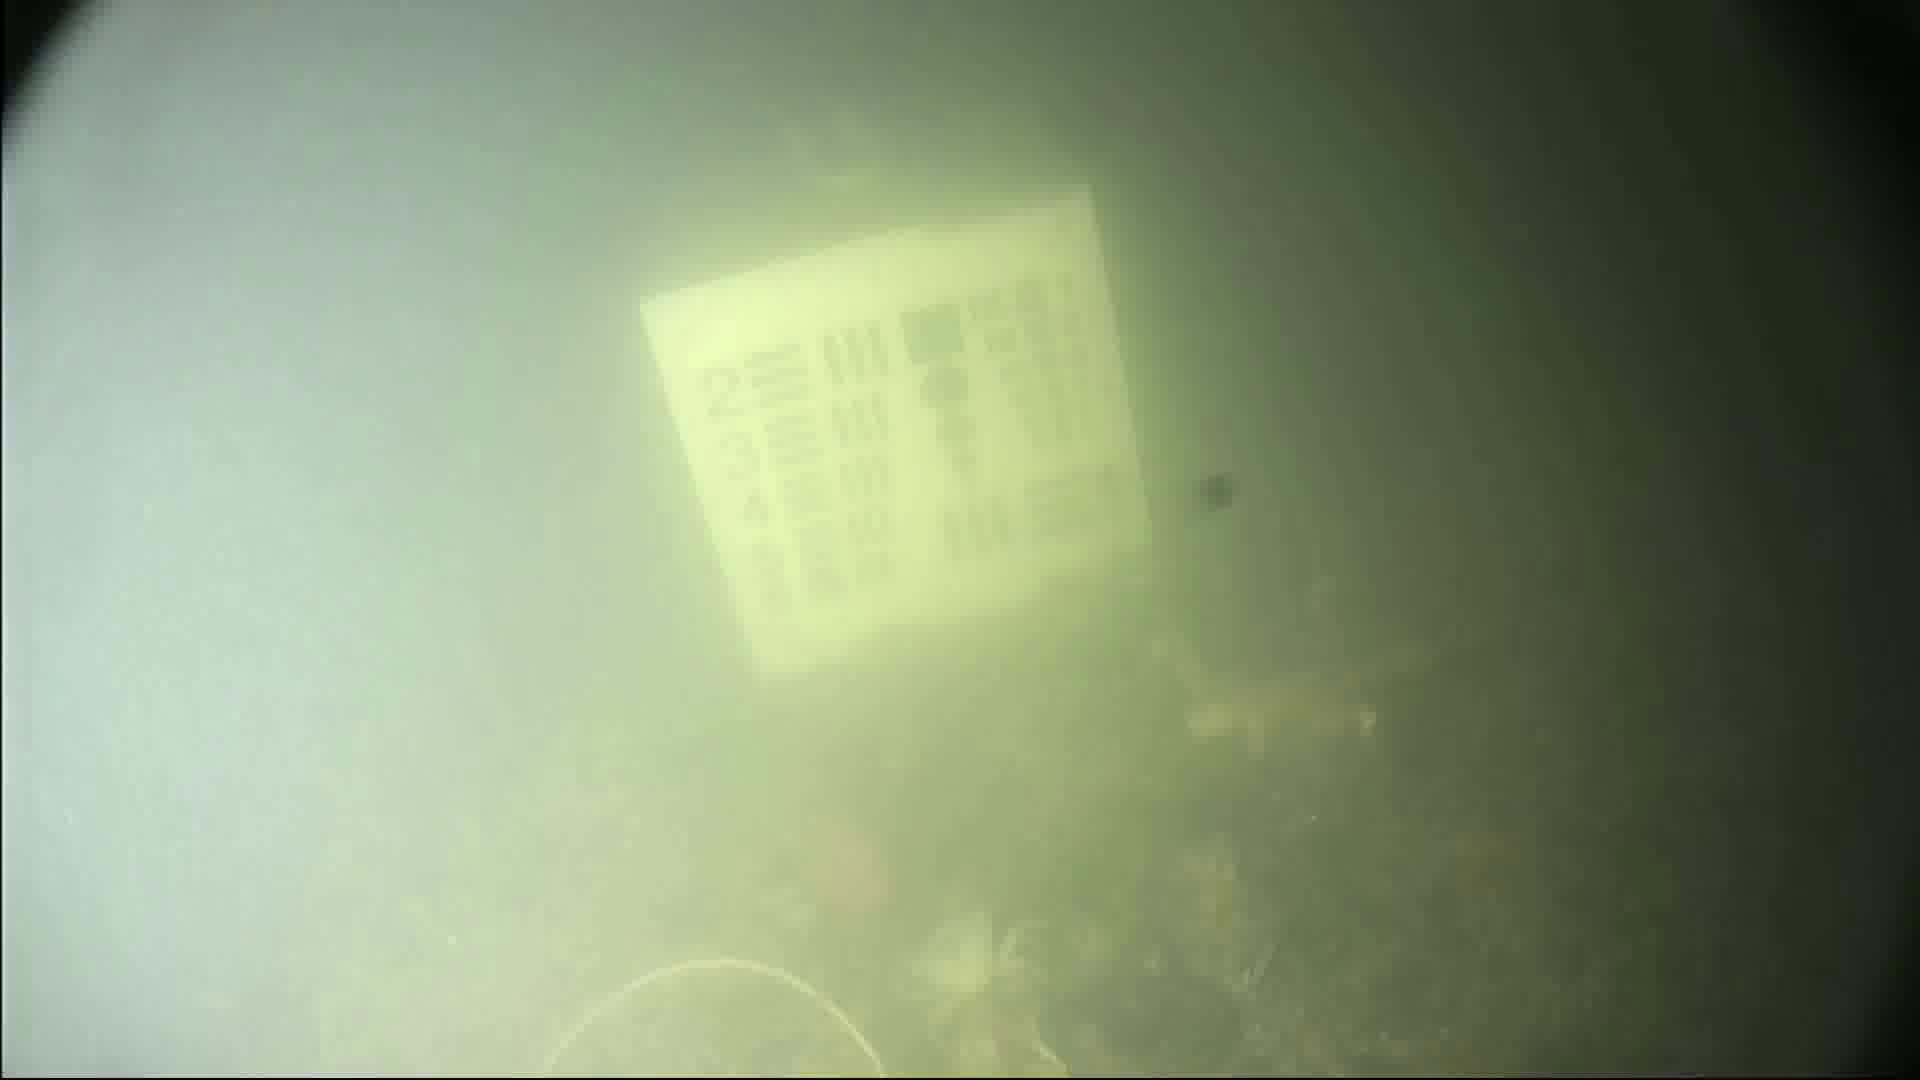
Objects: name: crab
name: fish